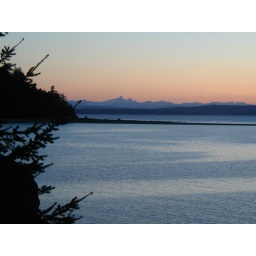
Sunset view towards Vancouver Island mountains from Cortes Island on British Columbia coast in May 2002